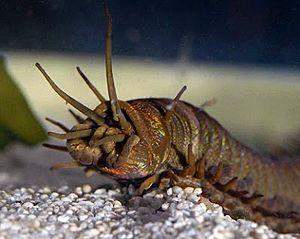
Les Eunicidae forment une famille de vers marins polychètes. Leurs fossiles sont connus depuis l'Ordovicien. Nombreux sont les eunicides à atteindre une taille considérable.